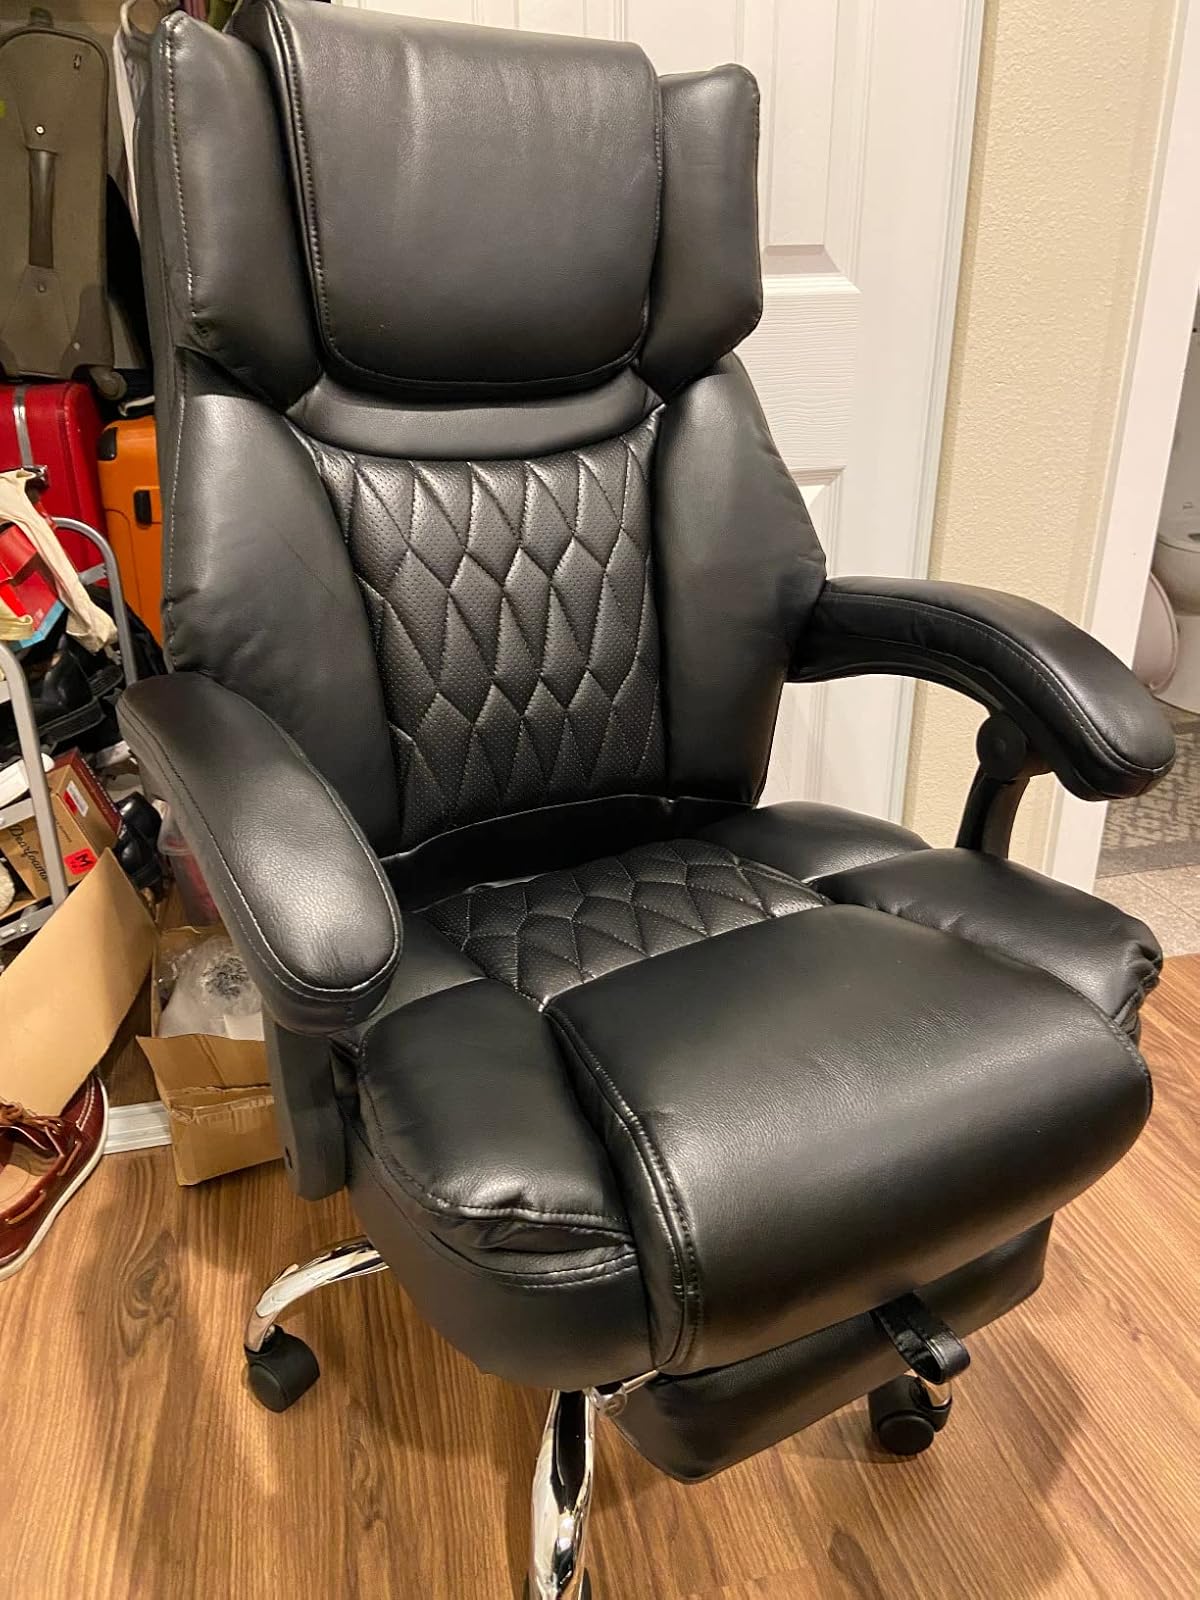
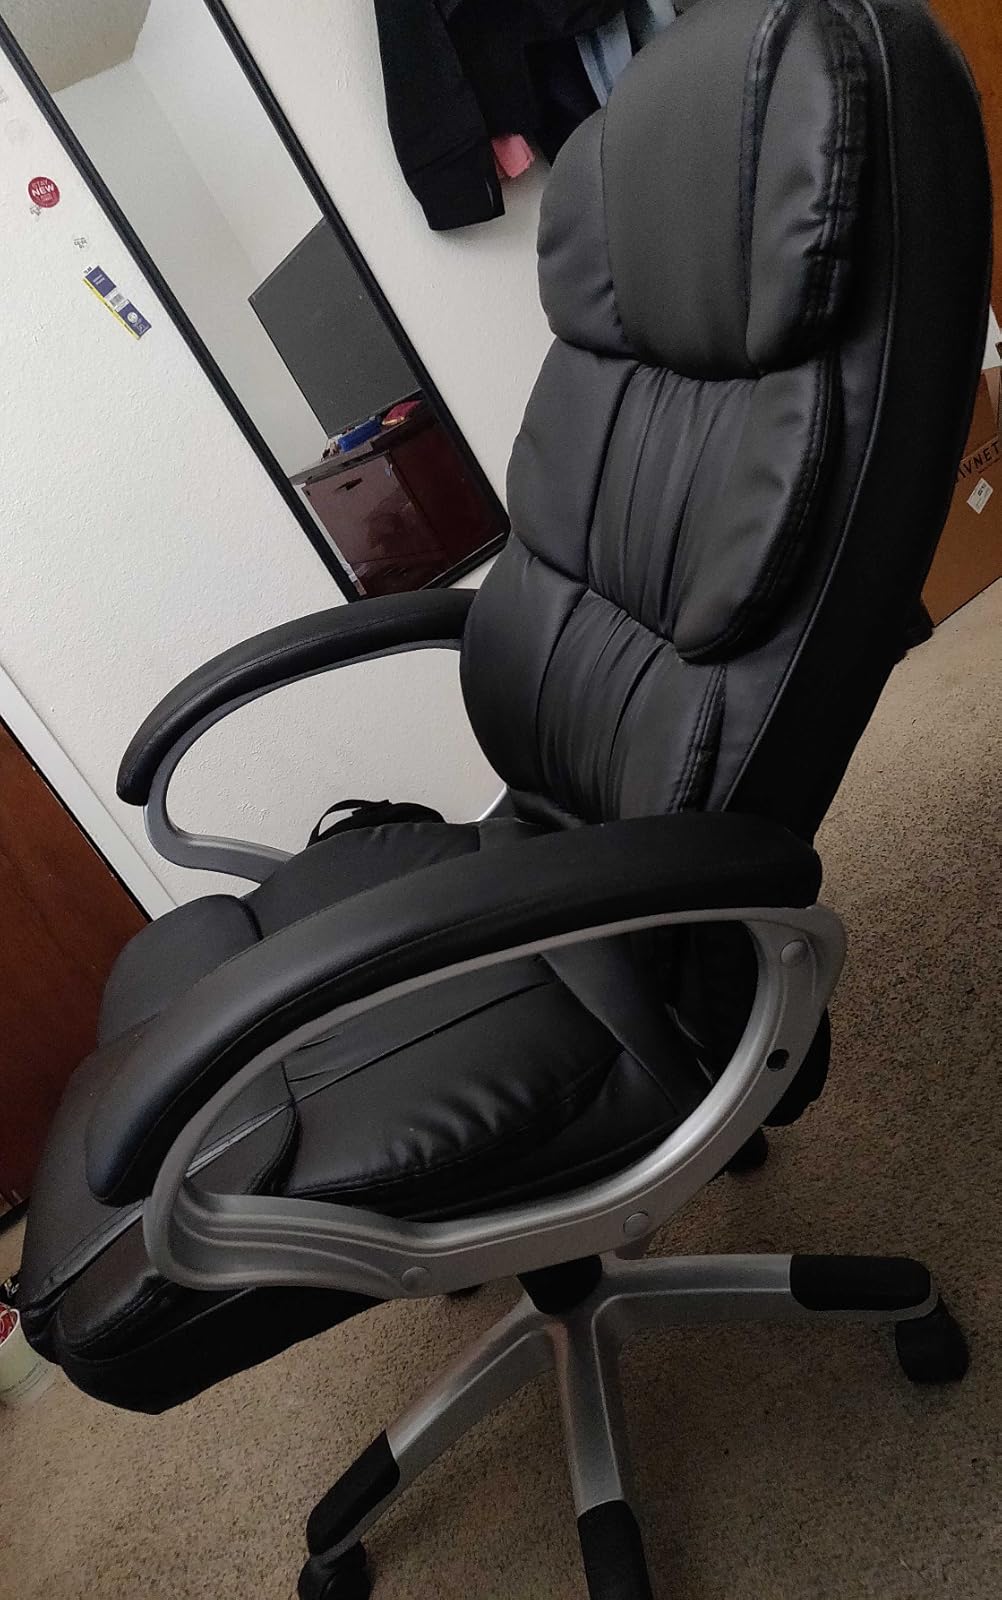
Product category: items_chair
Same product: no